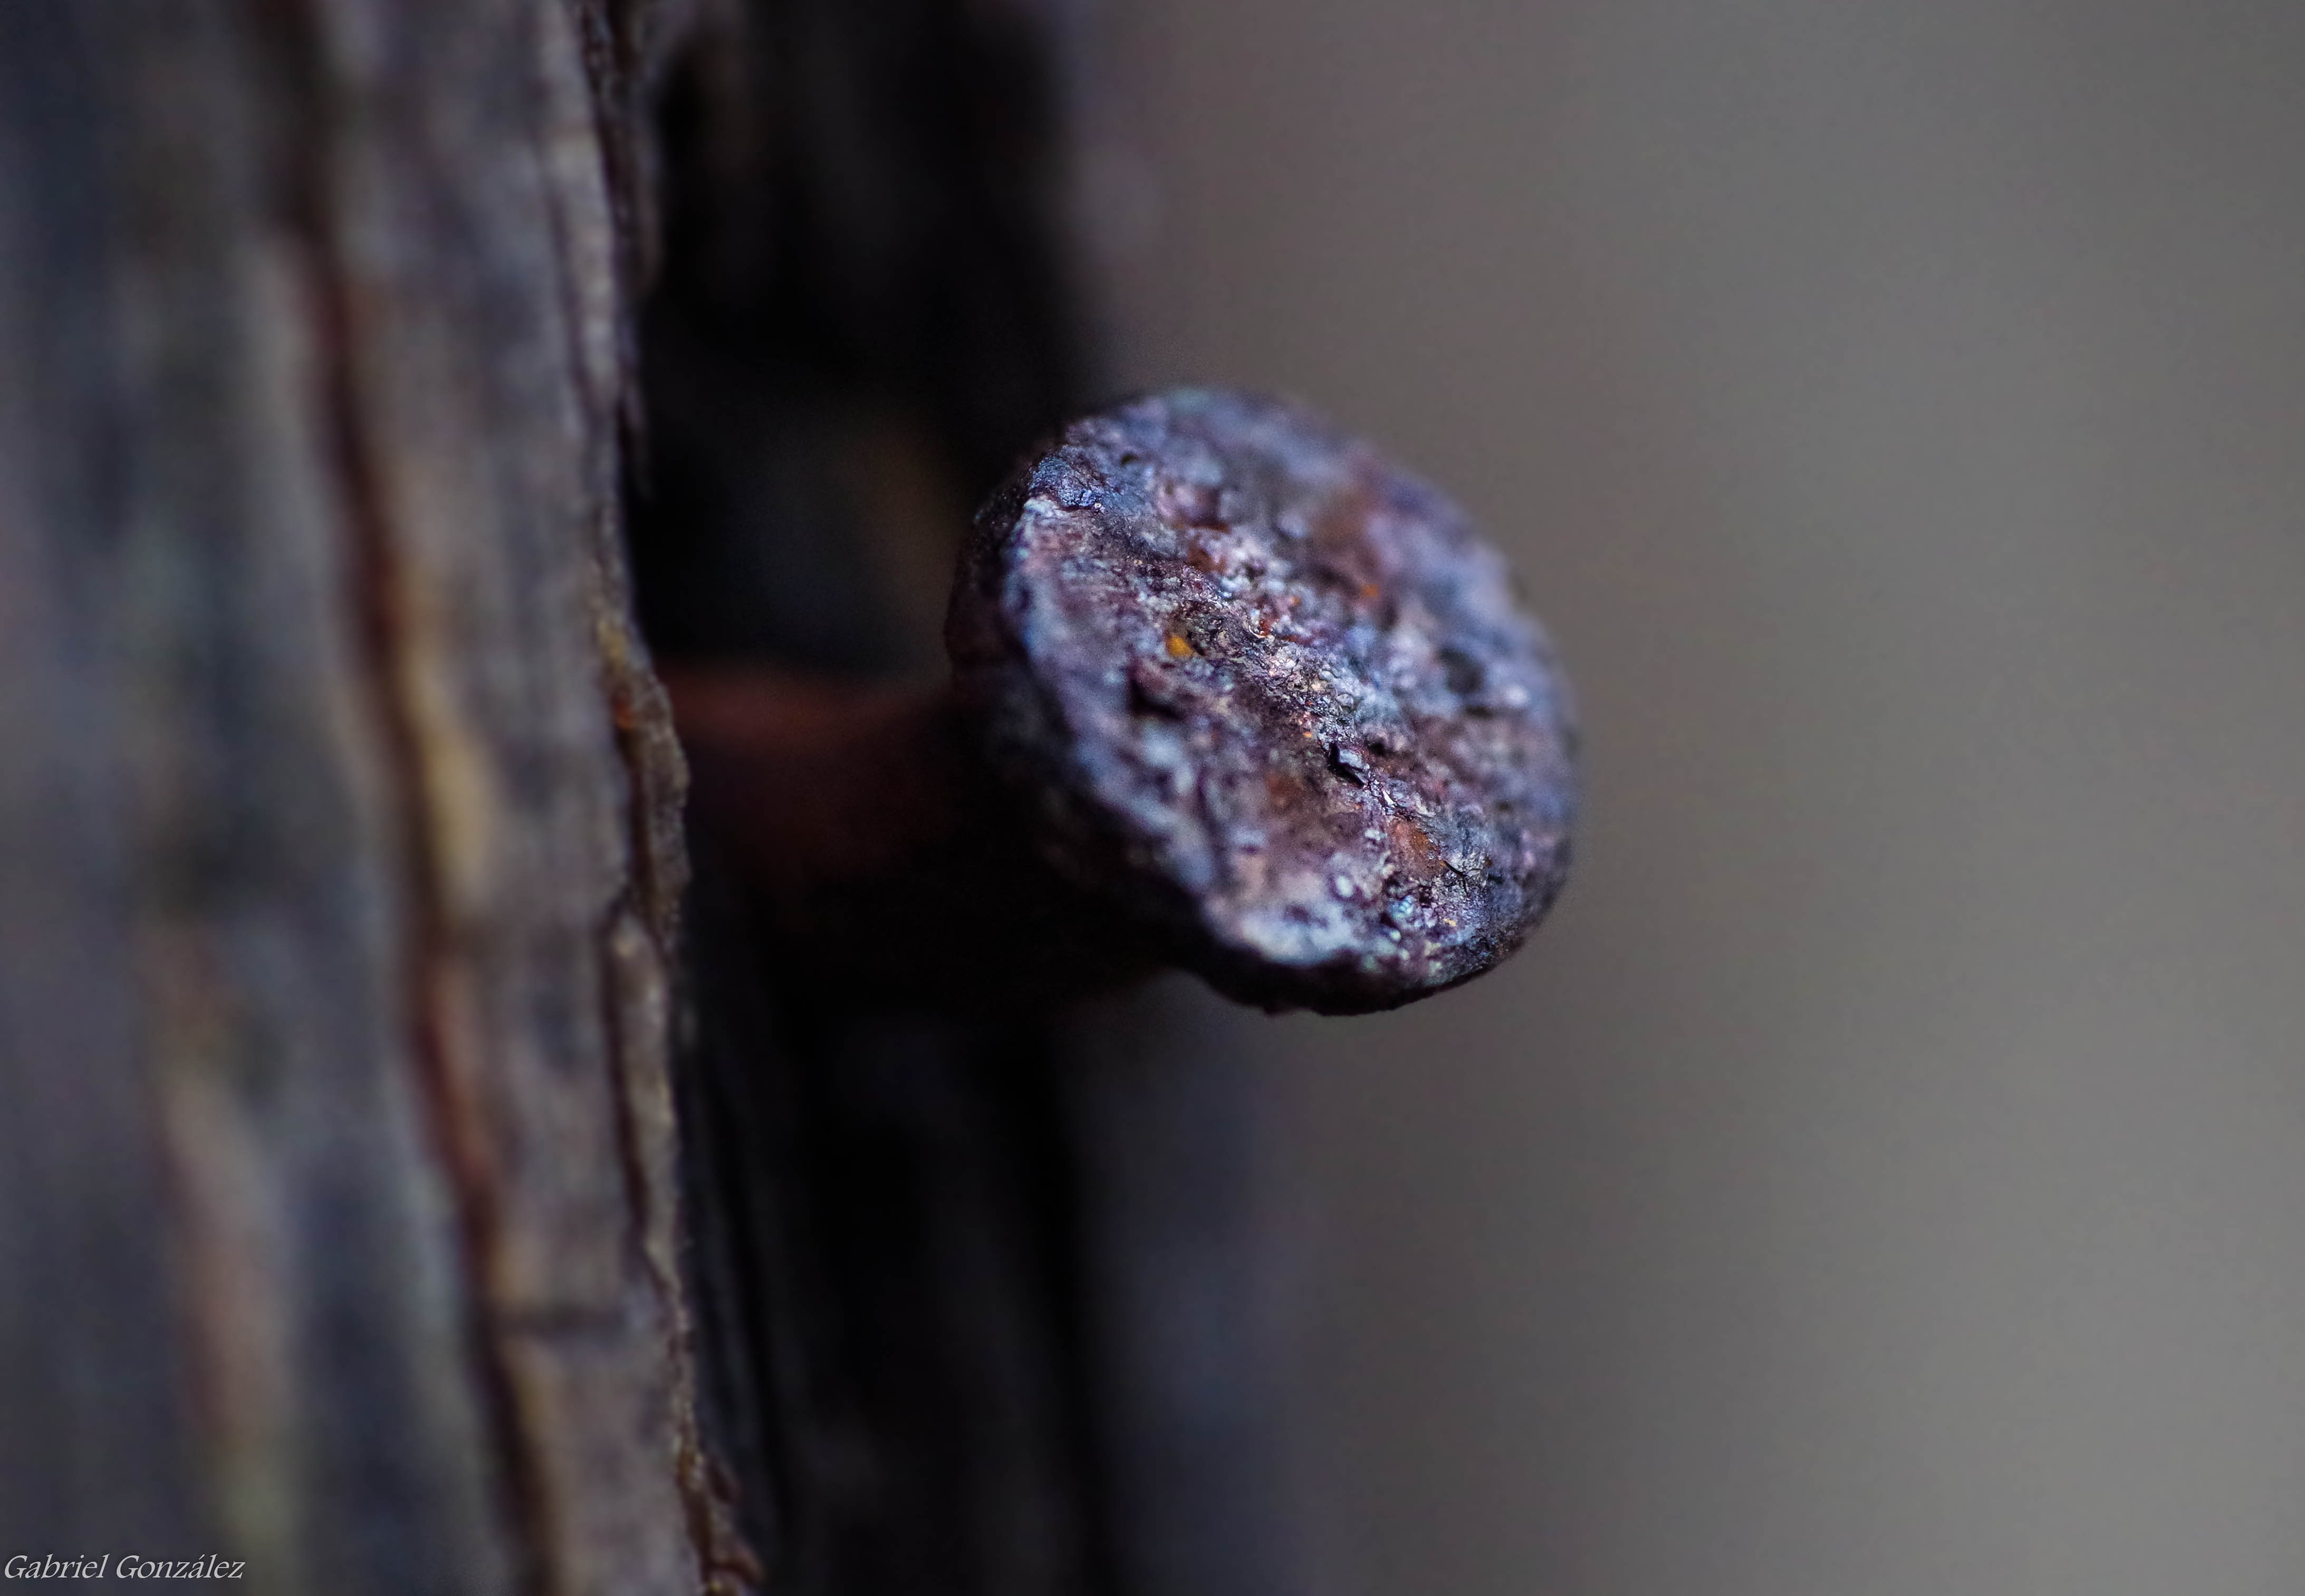
branch, photography, leaf, flower, macro, fauna, close up, ggl1, gaby1, varios, some, raynox250, pentaxk30, macro photography